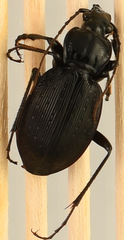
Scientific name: Carabus goryi
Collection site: Great Smoky Mountains National Park NEON (GRSM), plot GRSM_020